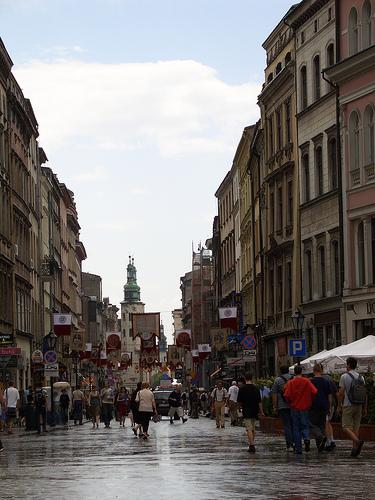
Weather: rain or strom